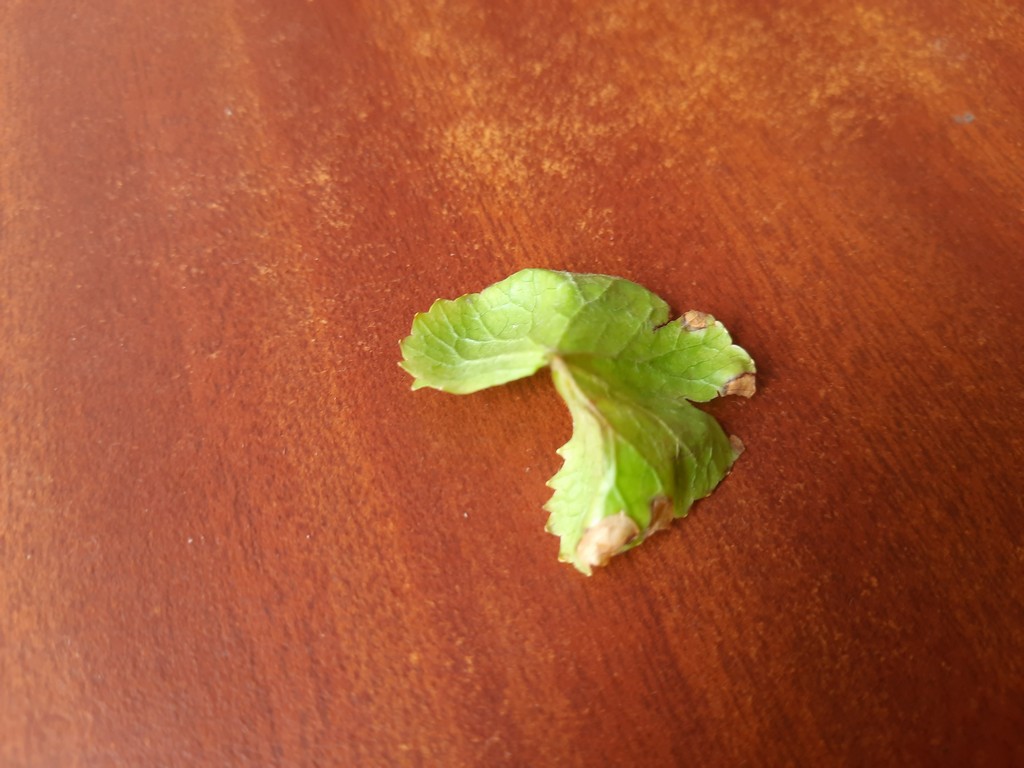
Label: Unhealthy